Coat of arms of Police

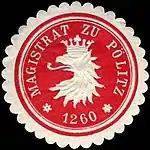
The seal of the town council of Police, depicting the griffin from the coat of arms, used between 1850 and 1945.

The griffin is a traditional symbol of the West Pomerania, used since 12th century. Between 12th and 13th century, the griffin become the symbol of the House of Griffin, that ruled in that area. Subsequently, the red griffin on the white background had become the symbol of the Duchy of the Pomerania-Stettin. In the 1730s, that design had become the symbol of the entire West Pomerania.